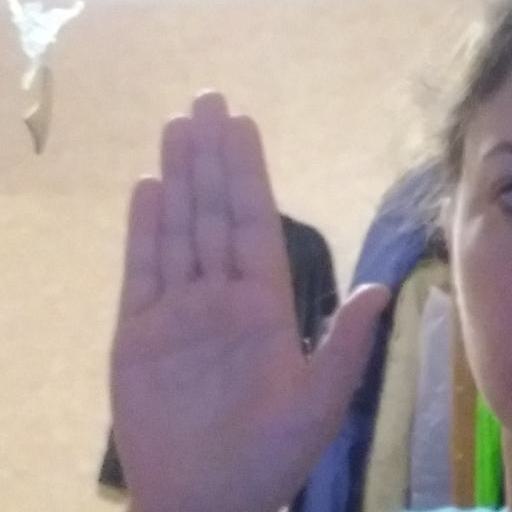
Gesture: stop